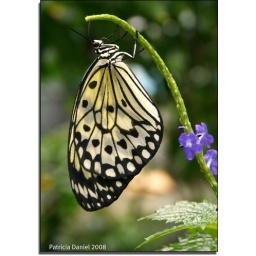
Found in Southeast Asia. It's large yellow and black Chrysalis is very noticeable.Tropical Butterfly HouseSeattle Pacific Science Center